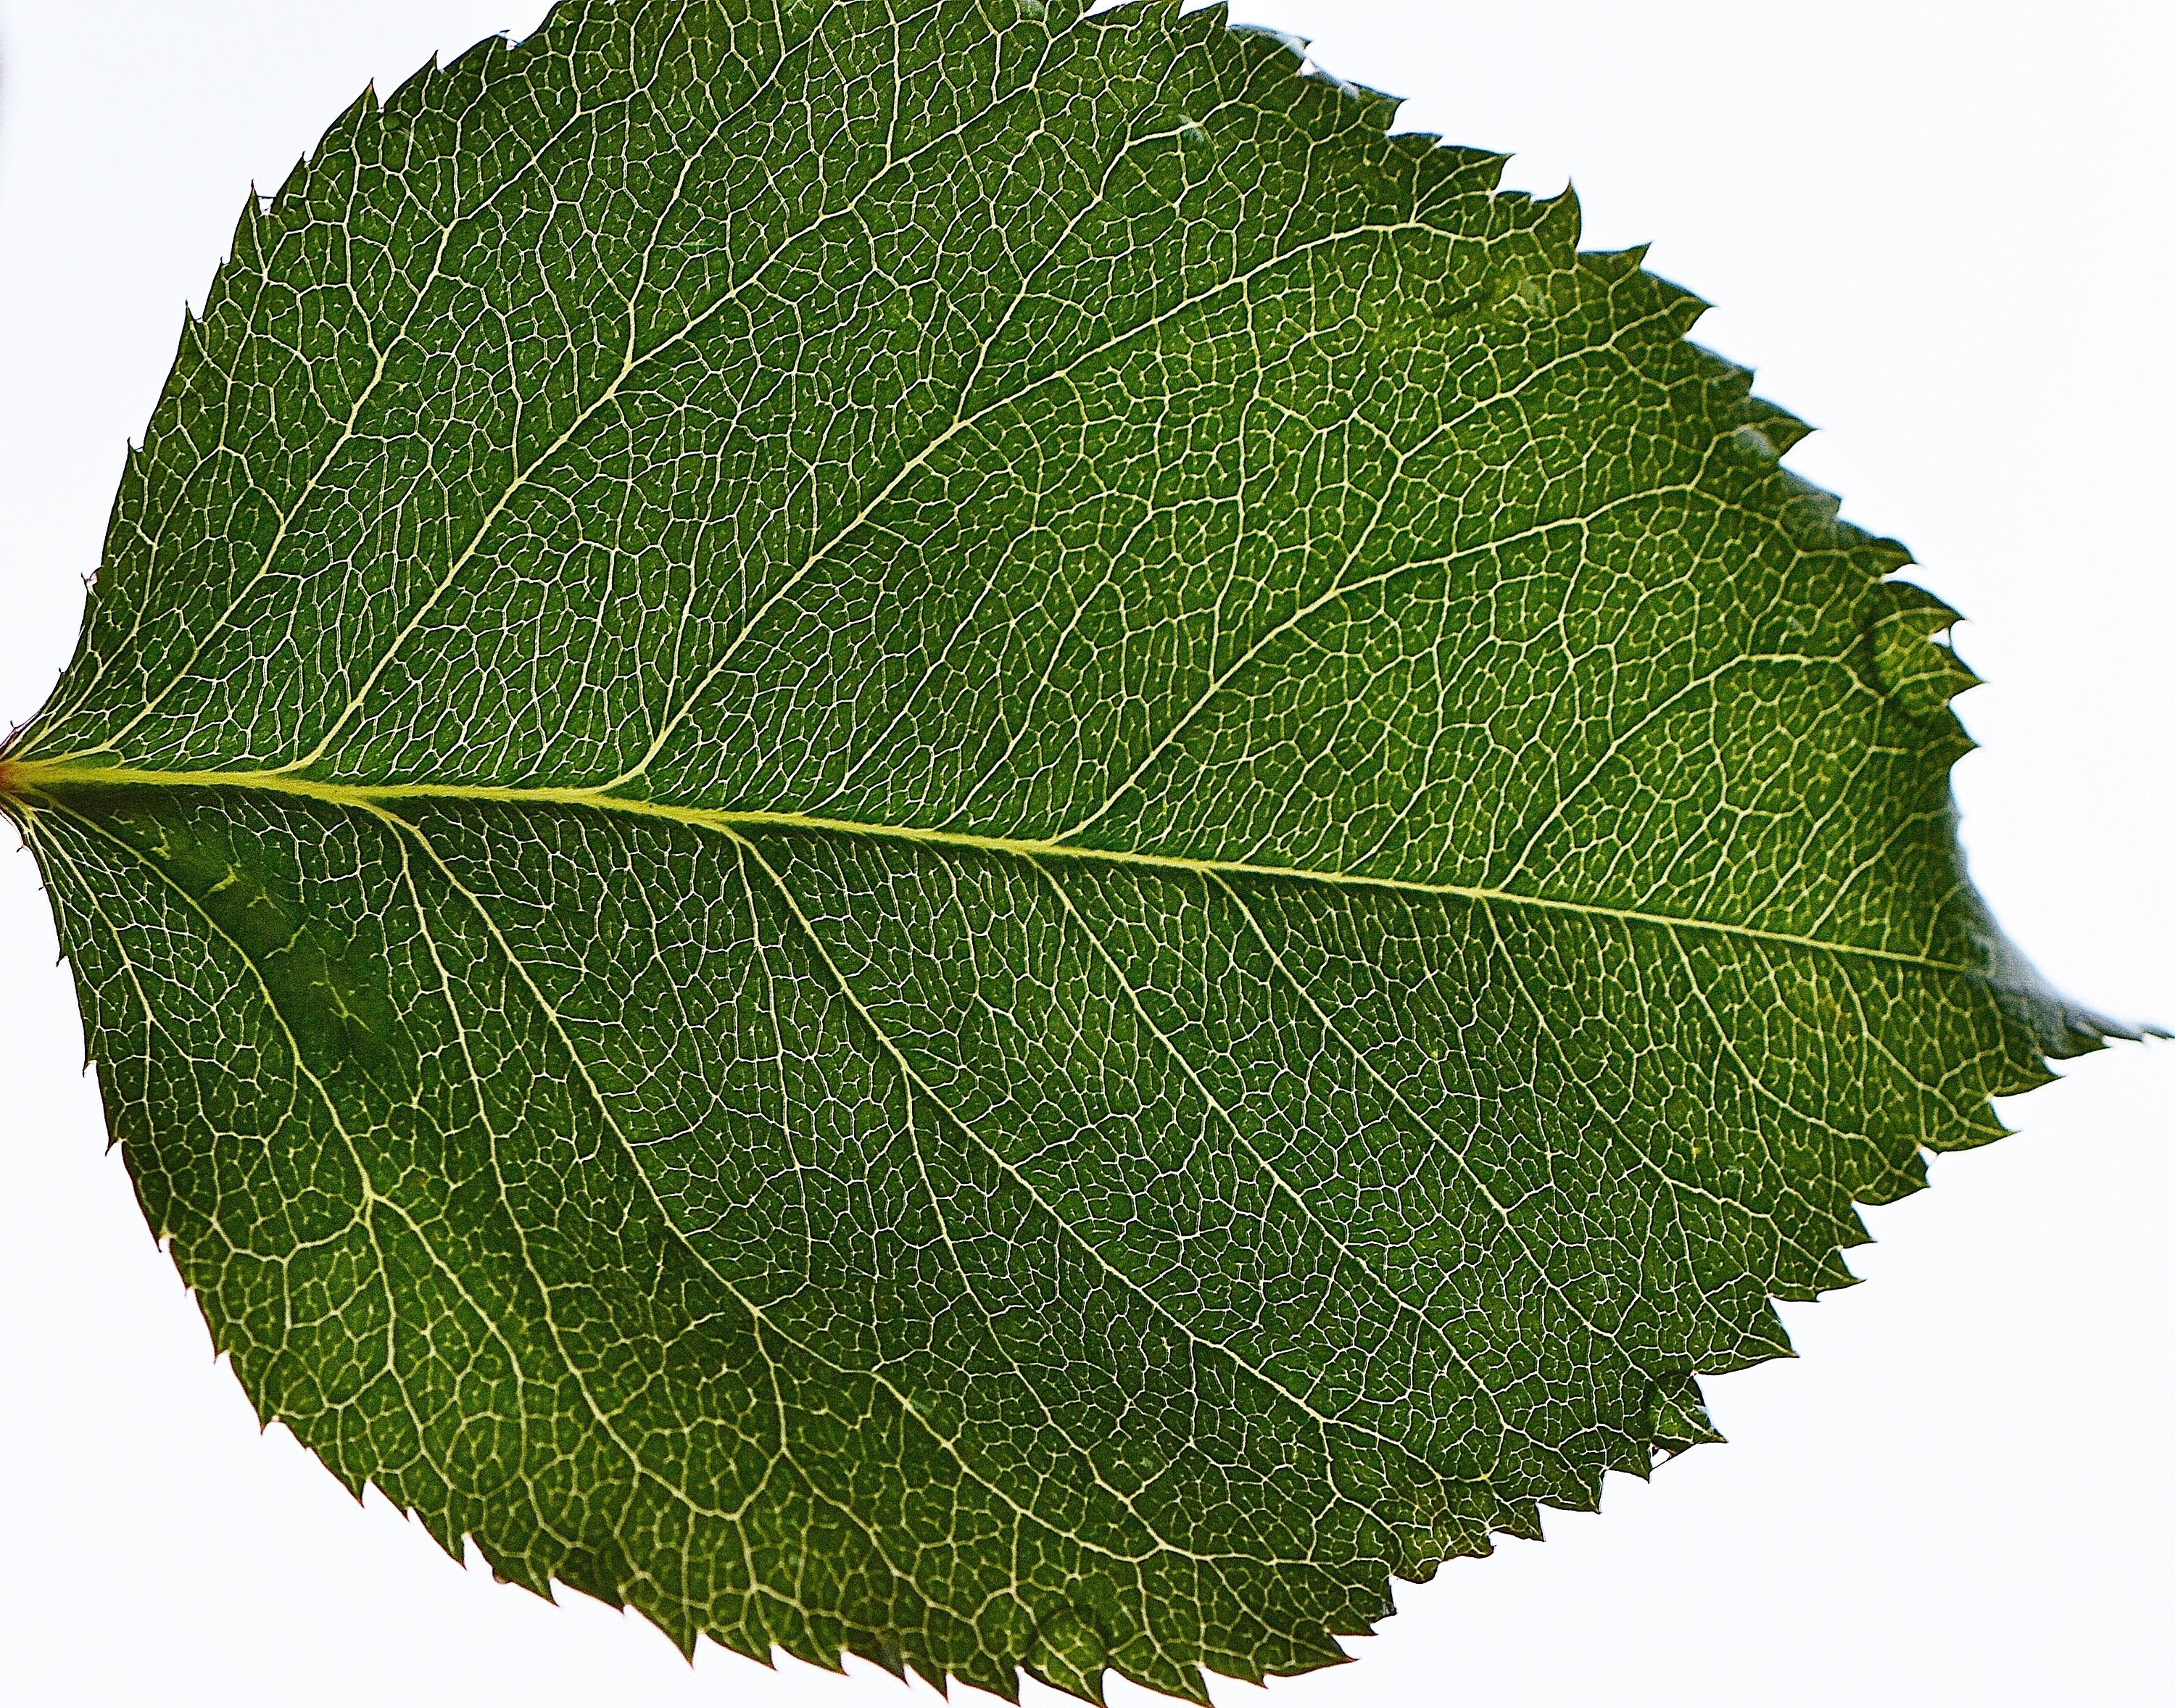
tree, nature, branch, plant, leaf, flower, rose, green, produce, background, shrub, flowering plant, grape leaves, woody plant, land plant